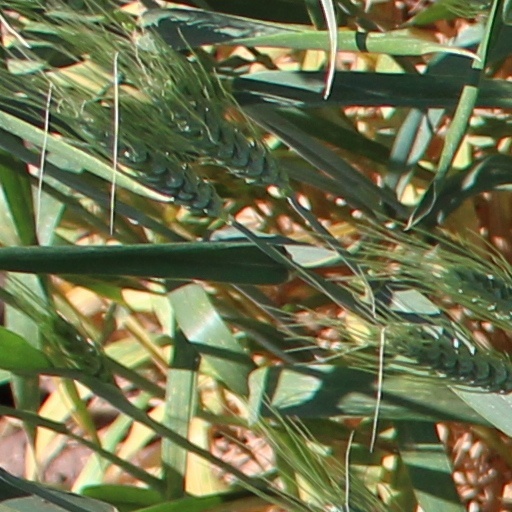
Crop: wheat